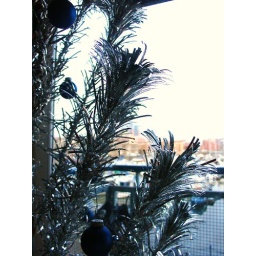
My lovely silver aluminum tree safely made it over in shipping and now stands proudly for a little while.